Simeon Aké

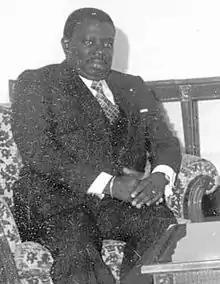
Simeon Aké in 1978

Simeon Aké (4 January 1932 in Bingerville – 8 January 2003 in Abidjan) was an Ivorian politician.